Bloody Bill Cunningham

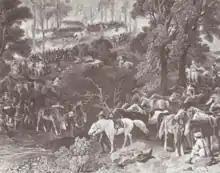
Artist's rendering of the Battle of Kings Mountain

Cunningham became a militia captain and remained with the army until the summer of 1781. After Patriot General Nathaniel Greene's siege of Ninety-Six, the British retreated towards Charleston in July 1781. On their way south, Cunningham and his men performed several minor raids on patriot camps. The British high command promoted him to major in October.